HNK Hajduk Split

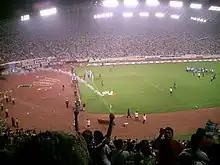
A Hajduk vs Dinamo match in Split

In 1979, Hajduk moved to the newly designed stadium at Poljud, built to host the 1979 Mediterranean Games. However, the 1980s were noticeably less successful, as the club won only three Yugoslav cups before SFR Yugoslavia fell apart in 1991. The club's struggles were often linked to their new home stadium, which had athletic running track around the pitch, as opposed to Stari Plac, where supporters could cheer much closer to their team. The club's Inaugural season at Poljud saw Hajduk's most iconic official international match: the 1979–80 European Cup quarter-finals against eventual finalists Hamburger SV, and a 3–2 home win after losing 0–1 away. Later years saw Hajduk achieve memorable home wins against Valencia (4–1), Bordeaux (4–1), Marseille (2–0), Universitatea Craiova (1–0), Tottenham Hotspur (2–1) and a friendly win against Manchester United (6–0), considered to be United's biggest loss outside England. Hajduk also eliminated clubs such as Metz (5–1, 2–2), VfB Stuttgart (3–1, 2–2), Torino (3–1, 1–1), Dnipro Dnipropetrovsk (2–0, 1–0), Universitatea Craiova (0–1, 1–0, 3–1pen) and Sparta Prague (2–0, 0–1), reaching UEFA Cup semi-final in 1984 and quarter-final in 1986. In 1988, during a Cup Winners' Cup home match with Marseille, releasing tear gas from the crowd caused the game to be canceled at 2–0 for Hajduk to award Marseille a default 0–3 victory; Hajduk was also banned from all UEFA competitions for the next two years.